Matt Greiner

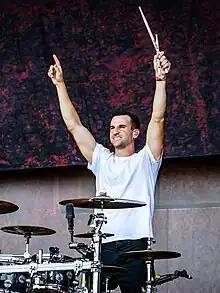
Greiner performing with August Burns Red in 2017

Matthew Wilson Greiner is an American drummer, best known as a founding member of the metalcore band August Burns Red. In 2012, he also cofounded the drum company "Greiner&Kilmer" with fellow drummer Kaleb Kilmer. Greiner is an outspoken Christian. While Greiner is best known for his drumming, he also plays the piano.